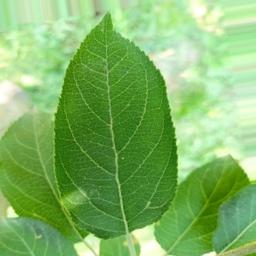
Label: Healthy